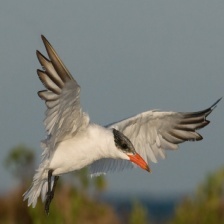
Species: CASPIAN TERN
Scientific name: HYDROPROGNE CASPIA